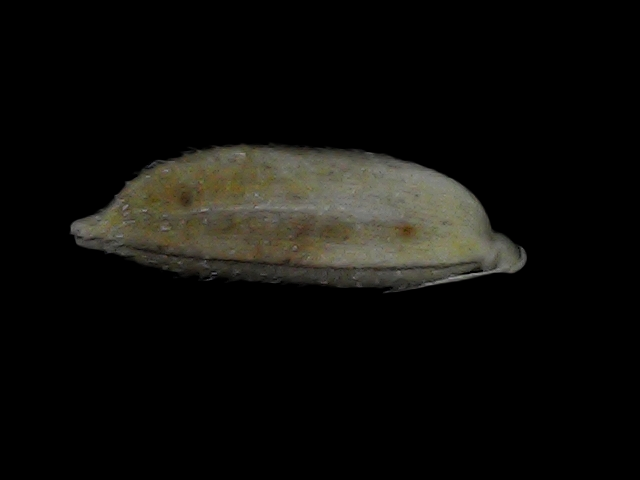
Rice variety: Bd93